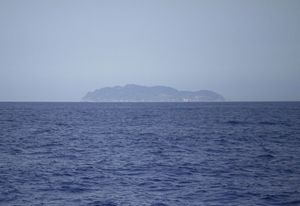
Toscanske arkipelag / Billeder
Det toscanske arkipelag er syv øer som ligger mellem Liguriske Hav og Tyrrhenske hav, vest for Toscana i Italien.